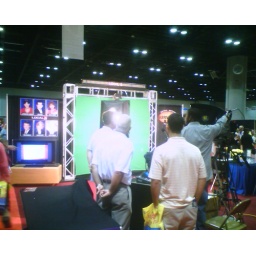
Get in front of green screen and be next TV star!